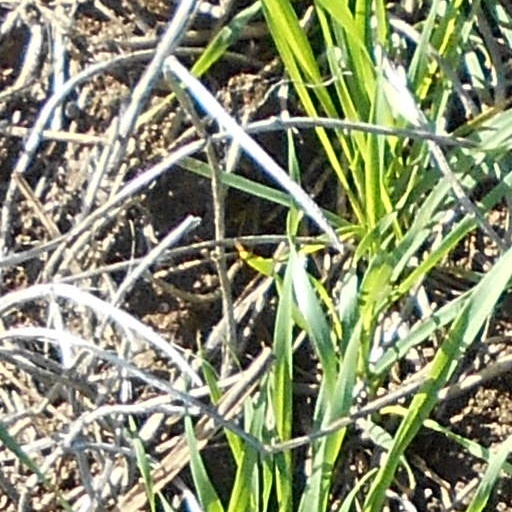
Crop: wheat